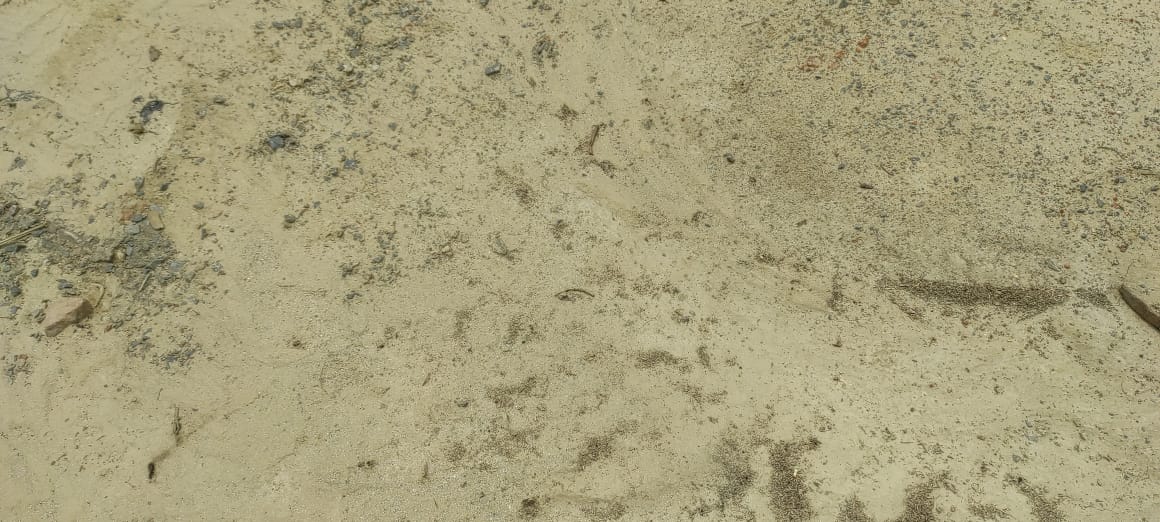
Soil type: Alluvial soil